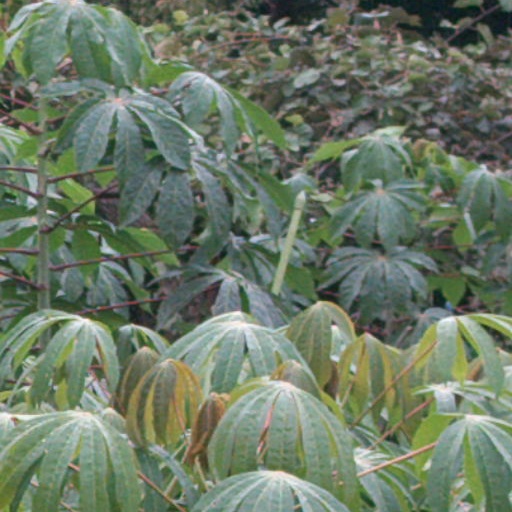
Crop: cassava